Fuku Akino

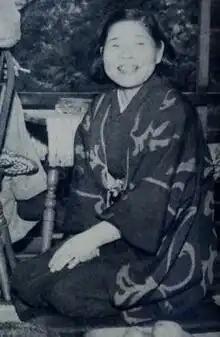
Fuku Akino

Akino got a degree in teaching from Shizuoka's Normal School (current Shizuoka University Faculty of Education) in 1926. She taught classes at an elementary school, but quit after a year. Akino then went to Kyoto to learn Japanese-style painting ("Nihonga"), under the guidance of Suisho Nishiyama.